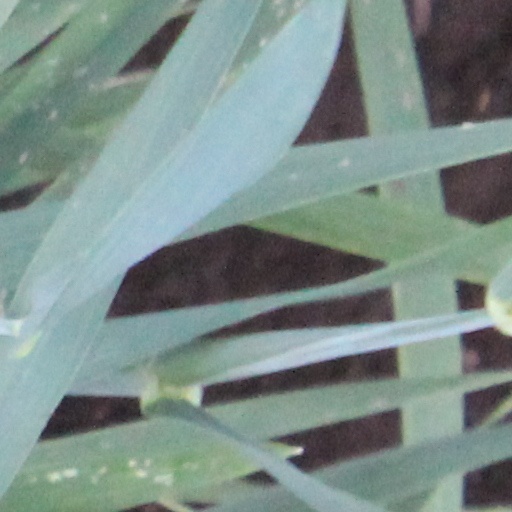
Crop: wheat